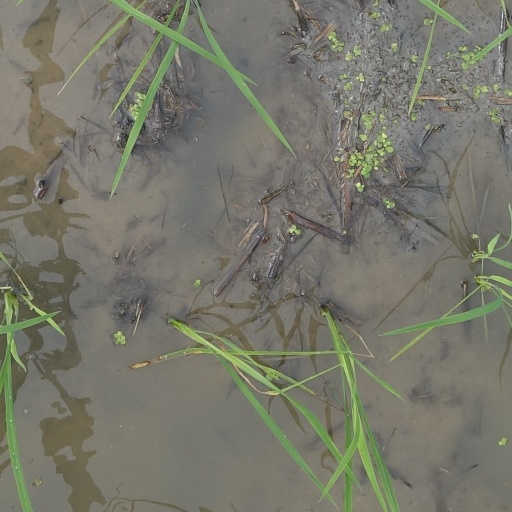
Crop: rice